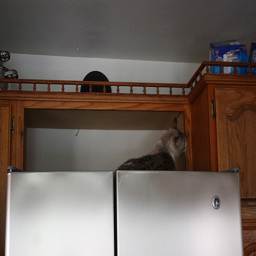
A cat sleeping on top of a metallic refrigerator freezer.
A cat is tilting it's head as it sits on top of a dryer and stares at cabinet in front of it.
A cat is laying on the top of a refrigerator in a kitchen.
The cat has made it to the top of the refrigerator.
A cat on top of a refrigerator looking around.